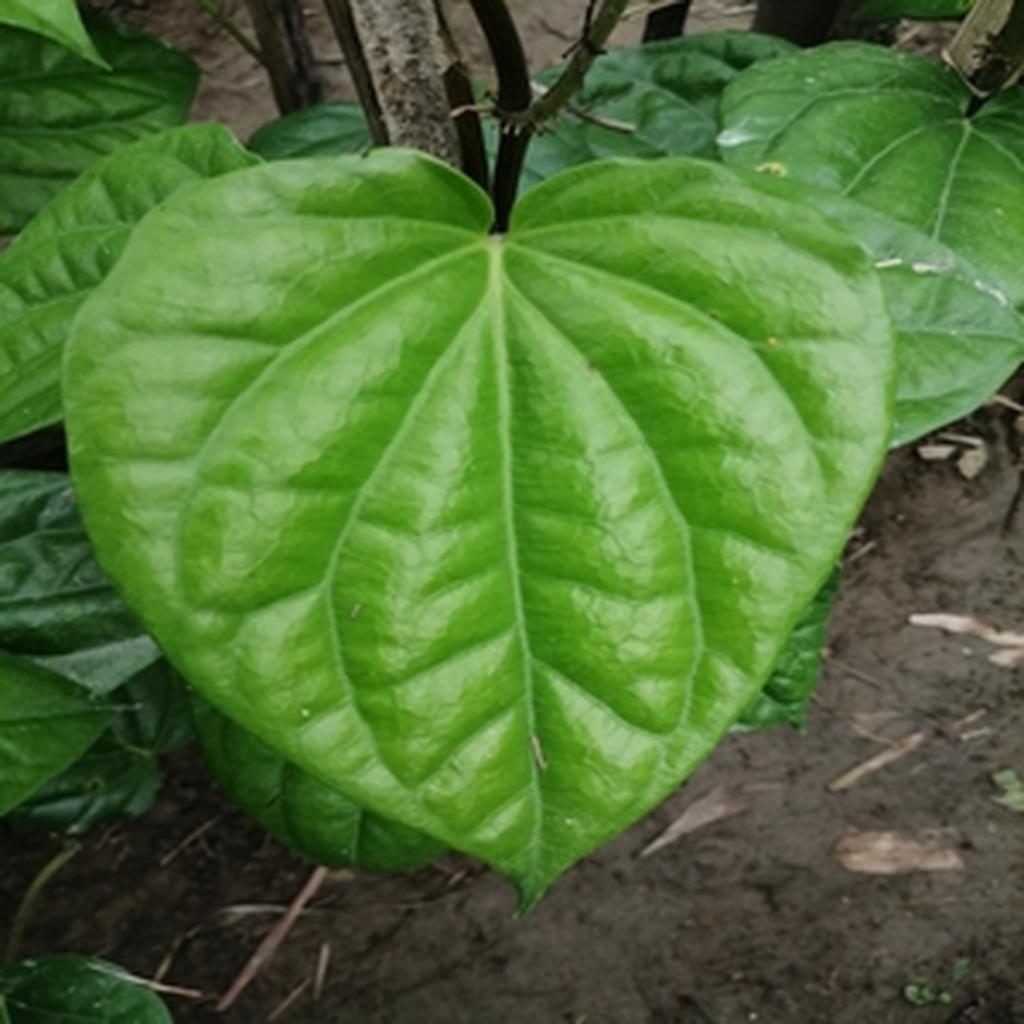
Label: Healthy_Leaf